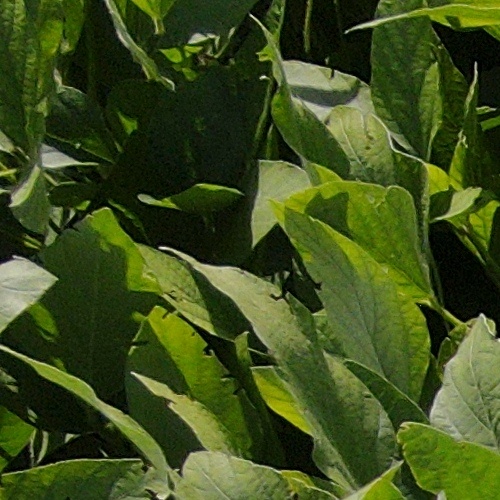
Label: Caterpillar